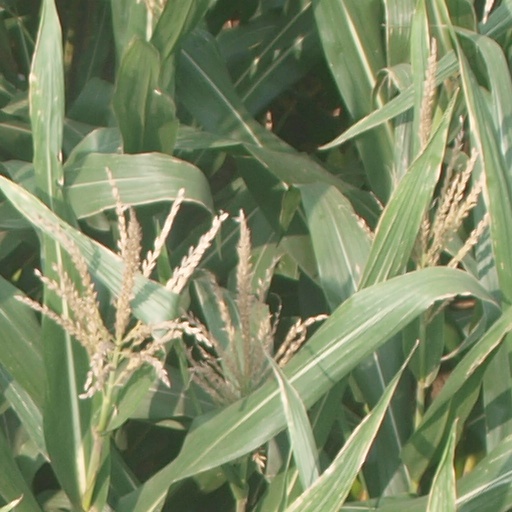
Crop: maize; corn